Heretic (ballet)

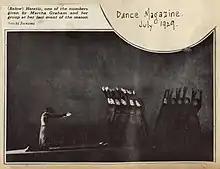
Martha Graham's "Heretic" by Soichi Sunami

Heretic is a modern dance work by Martha Graham performed to "Tetus Breton", an old folk tune from Brittany. Louis Horst, Graham's musical director, recommended the song, part of the collection "Chansons de la Fleur de Lys" as arranged by Charles De Sivry. The dance premiered with the title "Heretic" at New York's Booth Theatre on April 14, 1929. In a previous program announcement, the work was called "A Faith". Graham presented the piece with her company; the performance marked the debut of her concert ensemble. "Heretic" is staged for 13 female performers, 12 dressed in black tube-like garments and one in a long white dress. Dancers for the premiere were: Graham, as the woman in white, Kitty Reese, Louise Creston, Irene Emery, Ethel Rudy, Lillian Ray, Hortense Bunsick, Sylvia Wasserstrom, Mary Rivoire, Ruth White, Lillian Shapero, Virginia Briton, Sylvia Rosenstein, Evelyn Sabin, Betty Macdonald and Rosina Savelli.